Harri Moora

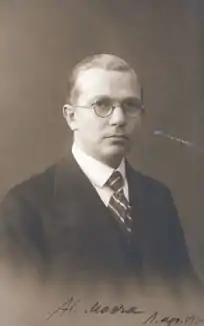
Harri Moora in 1930

Harri Moora ( in Ehavere, Kuremaa Parish – 2 May 1968 in Tallinn) was an Estonian archaeologist. He was a recipient of the national Cross of Liberty.